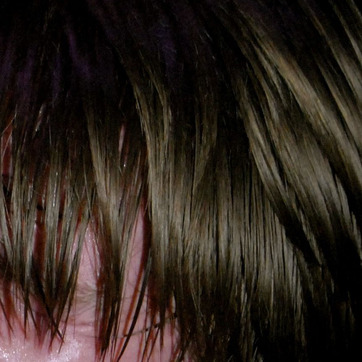
Material: hair